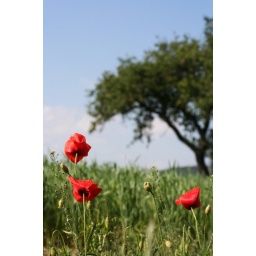
.. in the local countryside! found in a field near my home